Hong Kong 47

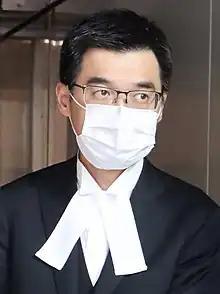

The leading prosecutor, Anthony Chau, was repeatedly questioned by the judges in court.